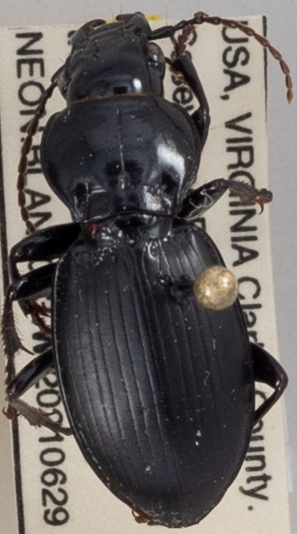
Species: Cyclotrachelus furtivus
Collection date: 2021-06-29
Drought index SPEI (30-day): -0.03
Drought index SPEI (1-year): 0.54
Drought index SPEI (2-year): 0.39